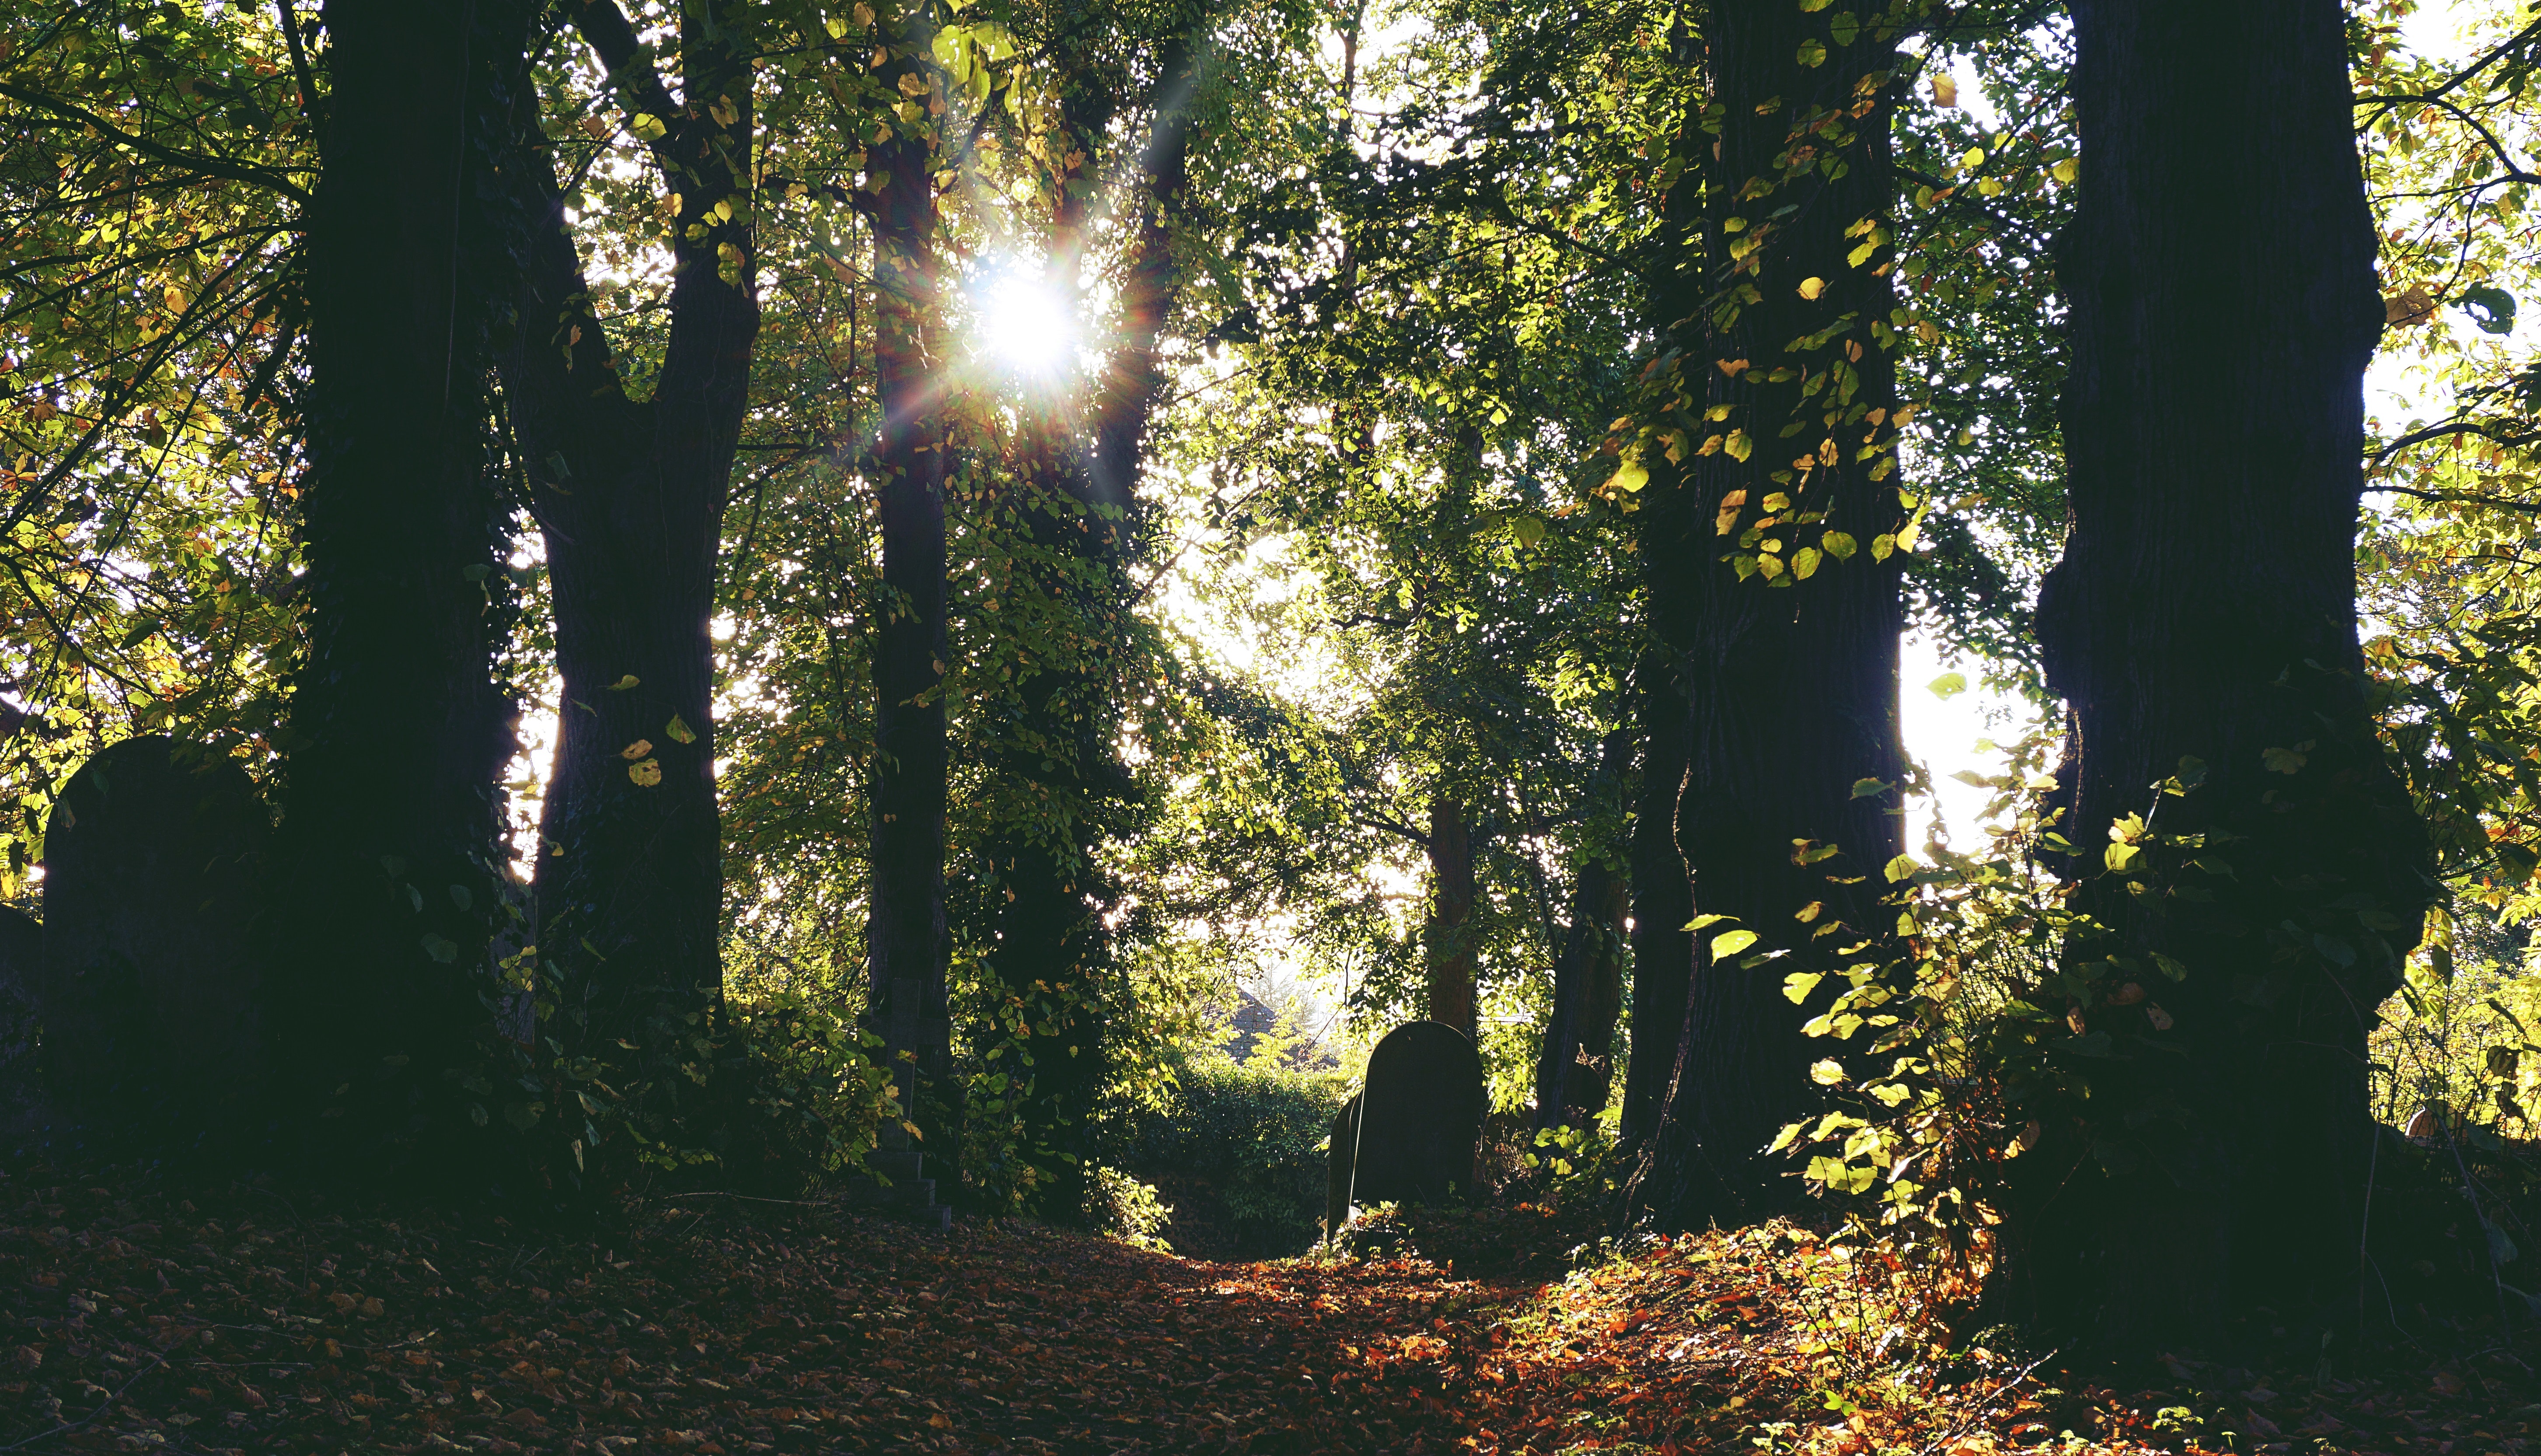
tree, People in nature, forest, sunlight, nature, natural environment, natural landscape, leaf, woodland, green, light, sky, biome, woody plant, temperate broadleaf and mixed forest, old growth forest, nature reserve, morning, Northern hardwood forest, grove, lens flare, plant, trunk, branch, deciduous, tropical and subtropical coniferous forests, temperate coniferous forest, autumn, jungle, backlighting, wood, shadow, valdivian temperate rain forest, grass, spruce fir forest, photography, Tints and shades, landscape, sun, path, trail, shade